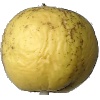
Label: Apple Golden 1